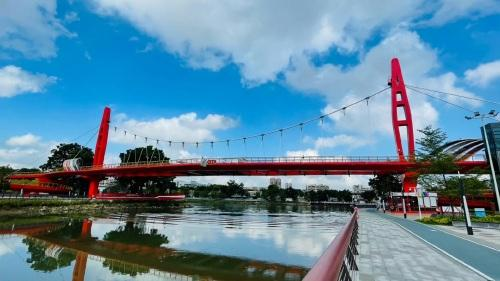
地标名称：如意桥
所在城市：江门市·江海区